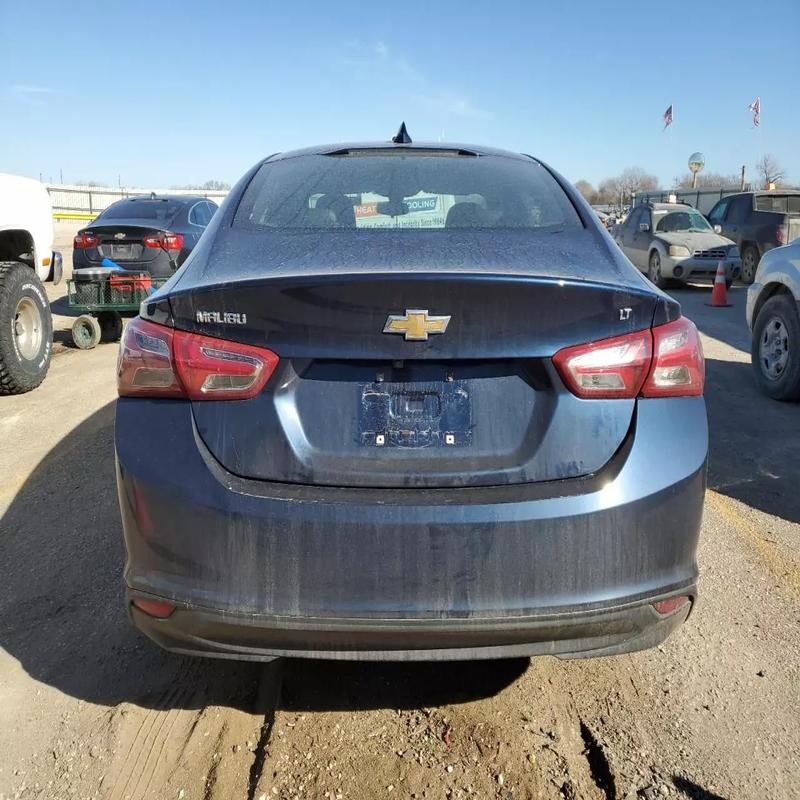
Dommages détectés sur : plaque d'immatriculation arrière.
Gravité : majeur